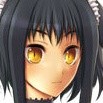
Portrait style: Anime Portrait